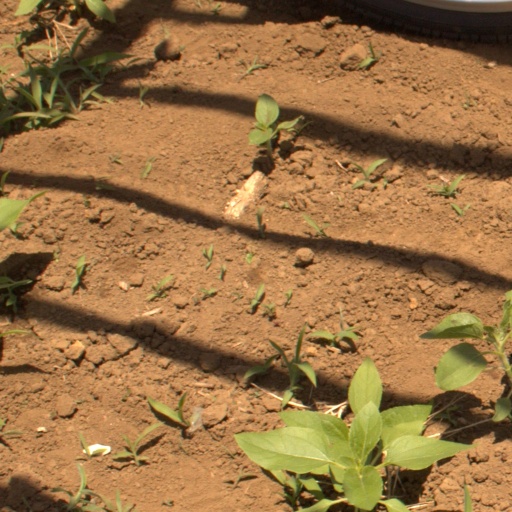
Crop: Jerusalem artichoke